Seneweb.com

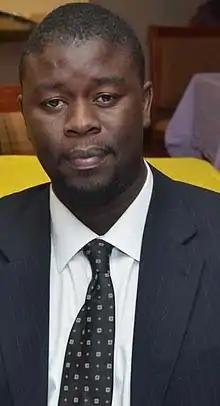
PDG Seneweb Abdou Salam Madior Fall.

Within a few months, the site knows resounding success especially among the Senegalese diaspora. The number of Internet-connected in Senegal did not exceed 40,000 in 2000. It was one of the few web sites to cover the presidential election campaign. As well as news, it hosts streaming video and audio and political forums.